Lee Berger (paleoanthropologist)

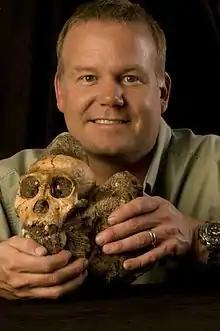

Lee Rogers Berger (born December 22, 1965) is an American-born South African paleoanthropologist and National Geographic Explorer-in-Residence. He is best known for his discovery of the "Australopithecus sediba" type site, Malapa; his leadership of Rising Star Expedition in the excavation of "Homo naledi" at Rising Star Cave; and the Taung Bird of Prey Hypothesis.